Louisville Cardinals

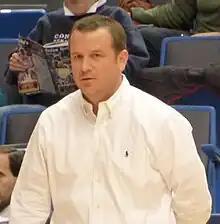
Jeff Walz

The cheerleading squads have won multiple championships with the large co-ed squad coached by James Speed winning 18 National Cheerleaders Association Collegiate National championships (1985–86, 1989, 1992, 1994, 1996, 1998–99, 2003–09, 2011, 2016, 2018), the all-girl squad coached by Misty Hodges winning 18 championships (2001–05, 2007–09, 2011–12, 2014–2019, no competition 2020, 2021–22) and the small co-ed cheerleading squad winning 12 championships (2005–06, 2008–09, 2011, 2013–17, 2021–22). The University of Louisville Spirit Groups hold more national titles than any other sport offered at the university.